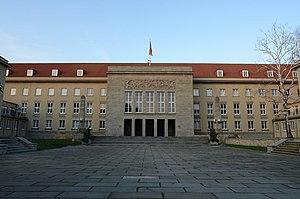
Wilhelm Kreis, né le 17 mars 1873 à Eltville et mort le 13 août 1955 à Bad Honnef, est un architecte et professeur d'architecture allemand, qui travailla notamment sous l'Empire allemand, la République de Weimar, le Troisième Reich et les débuts de la République fédérale d'Allemagne.